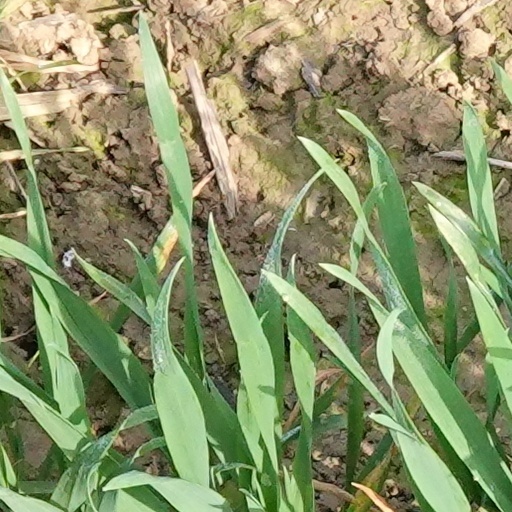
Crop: wheat